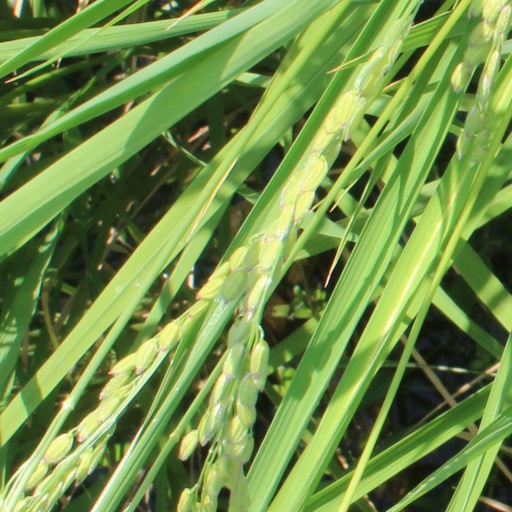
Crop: rice